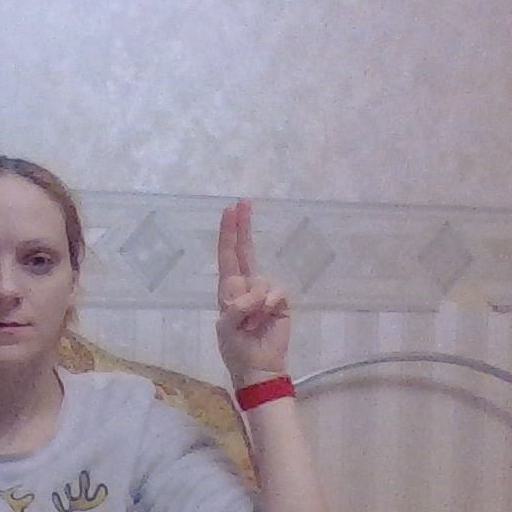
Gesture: two_up